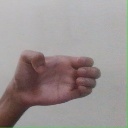
अक्षर: ख